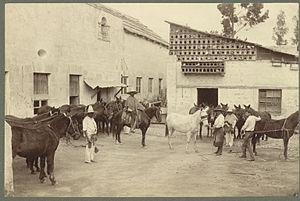
Major Dundee est un film américain de Sam Peckinpah sorti en 1965, avec Charlton Heston, Richard Harris et James Coburn.